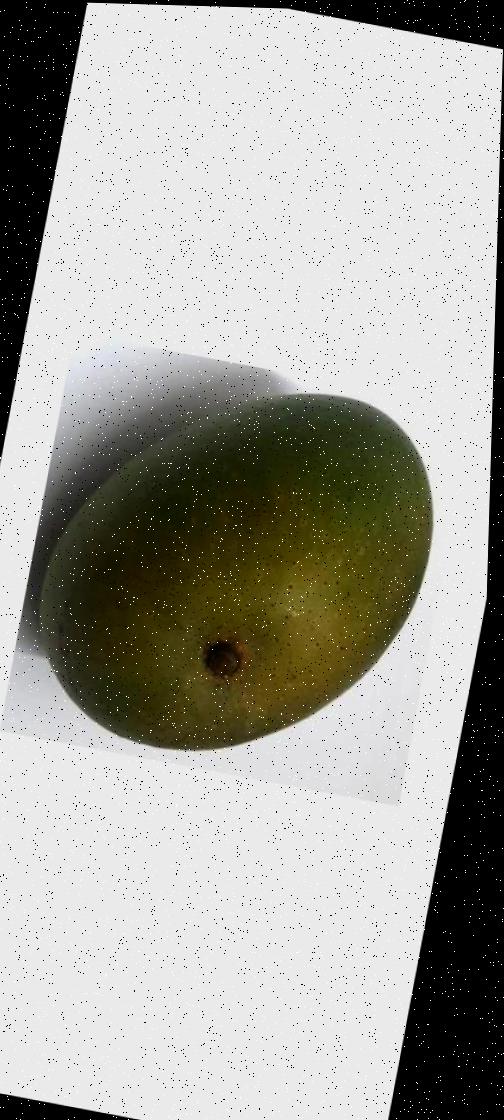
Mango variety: Ashshina Zhinuk